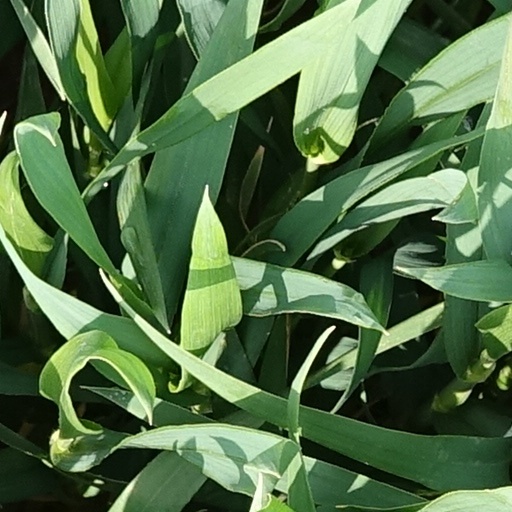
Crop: wheat